Jacob D. Cox

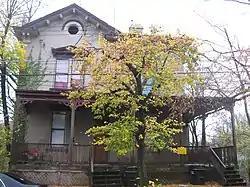
Cox's home in Cincinnati

With the exception of dissertations and a few biographical articles, there were no 20th-century book biographies of Cox's entire life. In 1901, historian William Cox Cochran authored a 35-page book titled "General Jacob Dolson Cox: Early Life and Military Services" published by Bibliotheca Sacra Company in Oberlin, Ohio. "The Biographical Dictionary of America" published in 1906 by the American Biographical Society, edited by Rossiter Johnson, had a biographical article on Cox, that included a sketch portrait of Cox. Volume 4 of "Dictionary of American Biography", edited by Dumas Malone, published in 1930 by Charles Scribner's Sons, has a biographical article on Cox, authored by Homer Carey Hockett (H.C.H.). In 2014, historian Eugene D. Schmiel authored "Citizen-General: Jacob Dolson Cox and the Civil War Era" book biography on Cox's entire life.